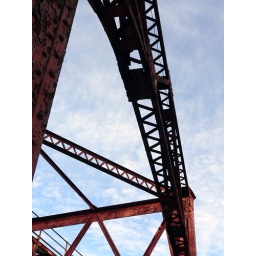
Red rusty girders against blue sky make my eyes happy.